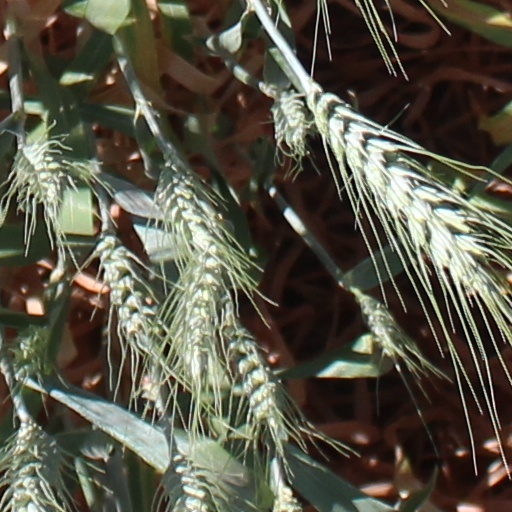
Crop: wheat